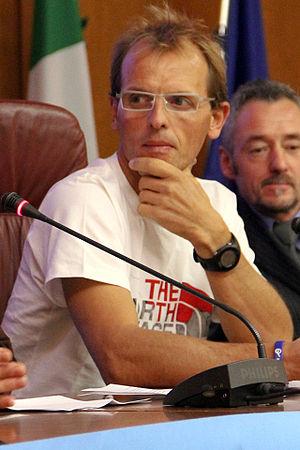
Simone Moro est un alpiniste italien, né le 27 octobre 1967 à Bergame en Lombardie.